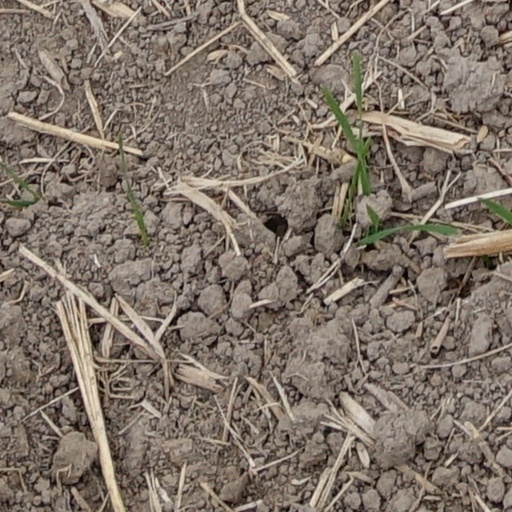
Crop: wheat